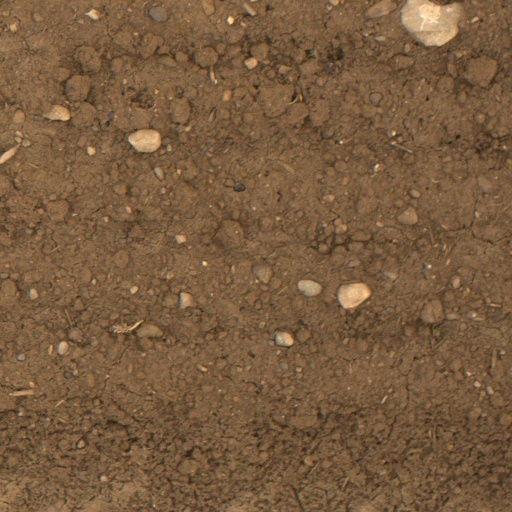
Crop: wheat